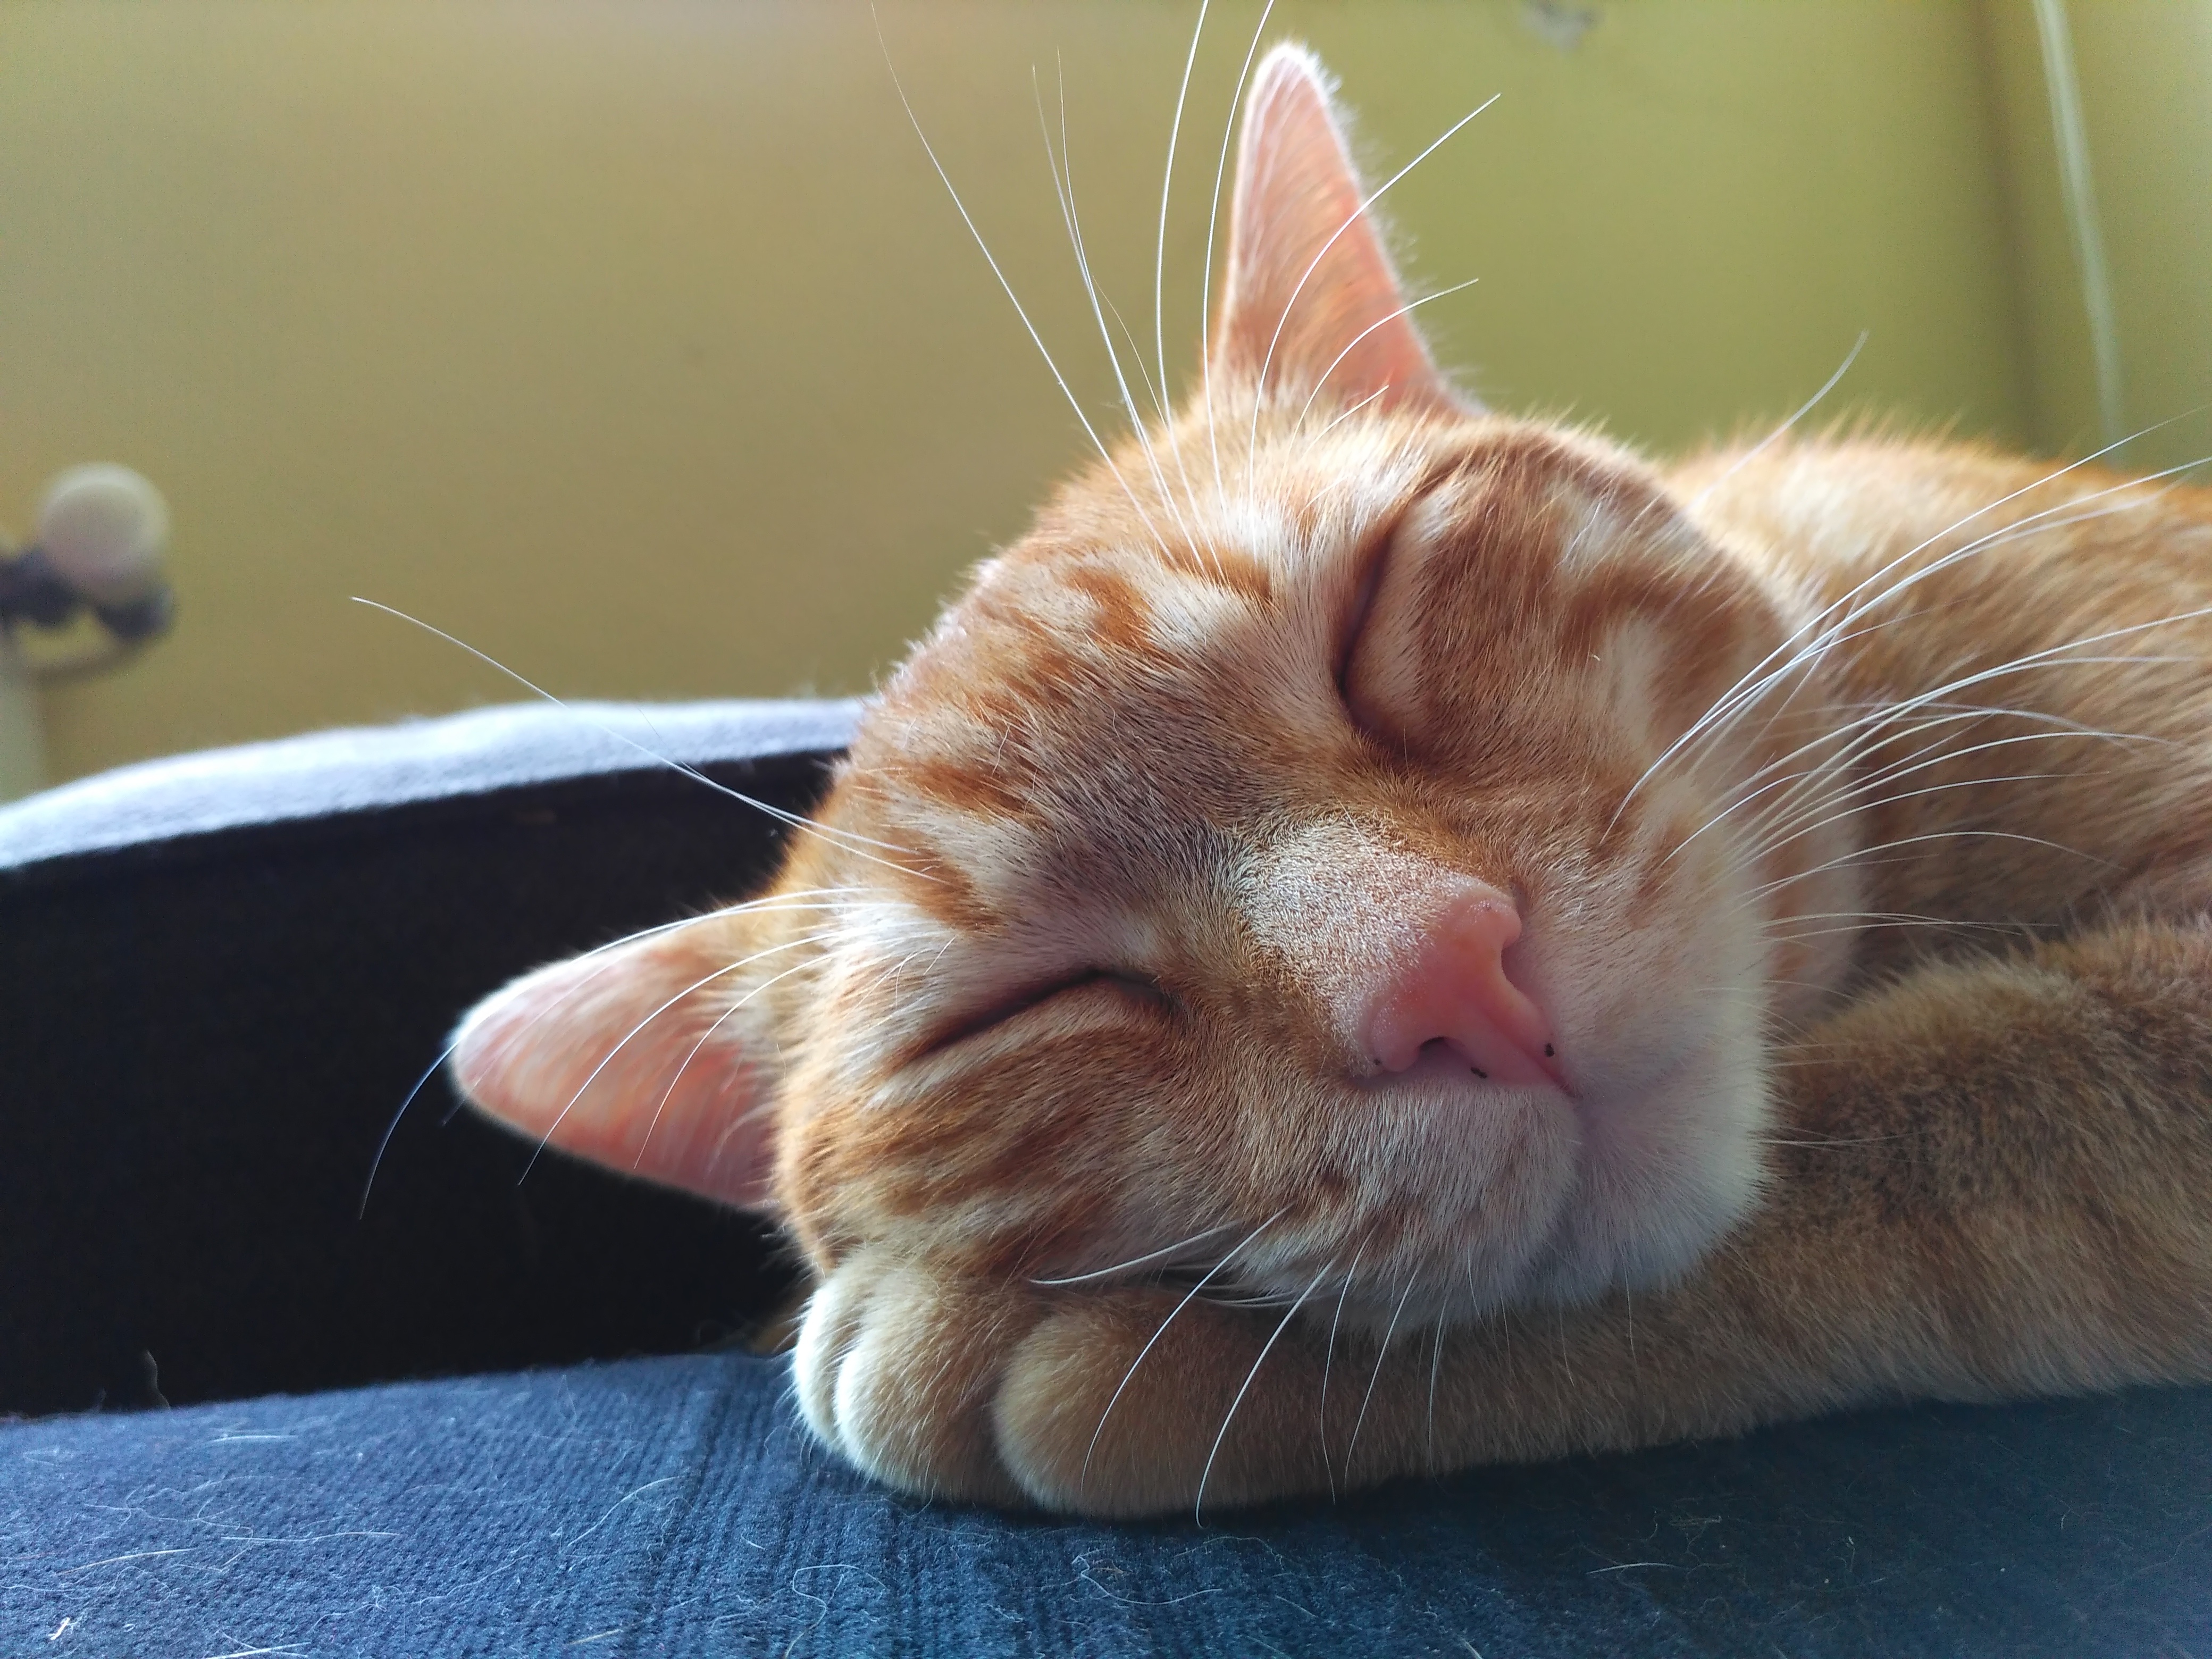
pet, kitten, cat, peace, mammal, close up, nose, whiskers, snout, skin, vertebrate, blond, tabby cat, cat sleeping, small to medium sized cats, cat like mammal